Beyond Right and Wrong

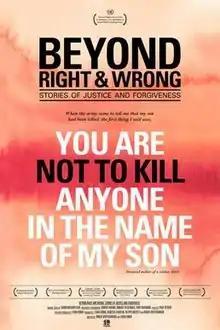

Beyond Right & Wrong: Stories of Justice and Forgiveness is a 2012 American documentary film about restorative justice and forgiveness. It is directed by Roger Spottiswoode and Lekha Singh and produced by Lekha Singh and Rebecca Chaiklin. The film depicts victims and perpetrators of the Rwandan genocide, the Israeli–Palestinian conflict, and The Troubles in Northern Ireland.